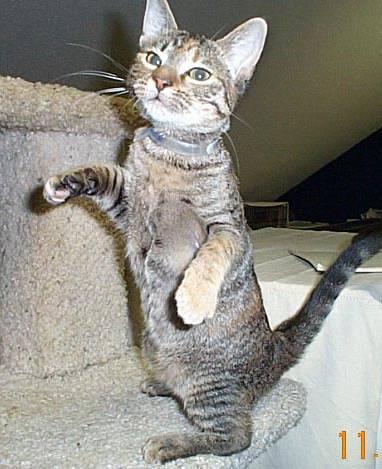
cat